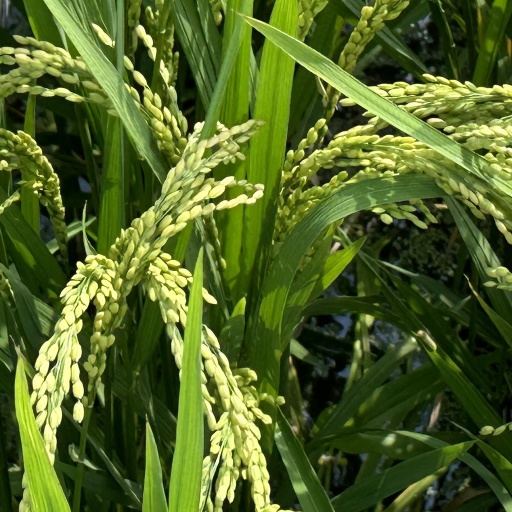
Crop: rice